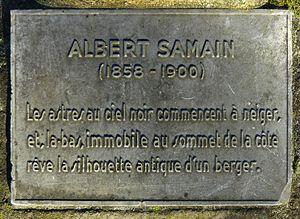
Le jardin des Poètes, ou square des Poètes, est un jardin public de Paris situé en bordure du jardin des serres d'Auteuil, dans le 16ᵉ arrondissement.